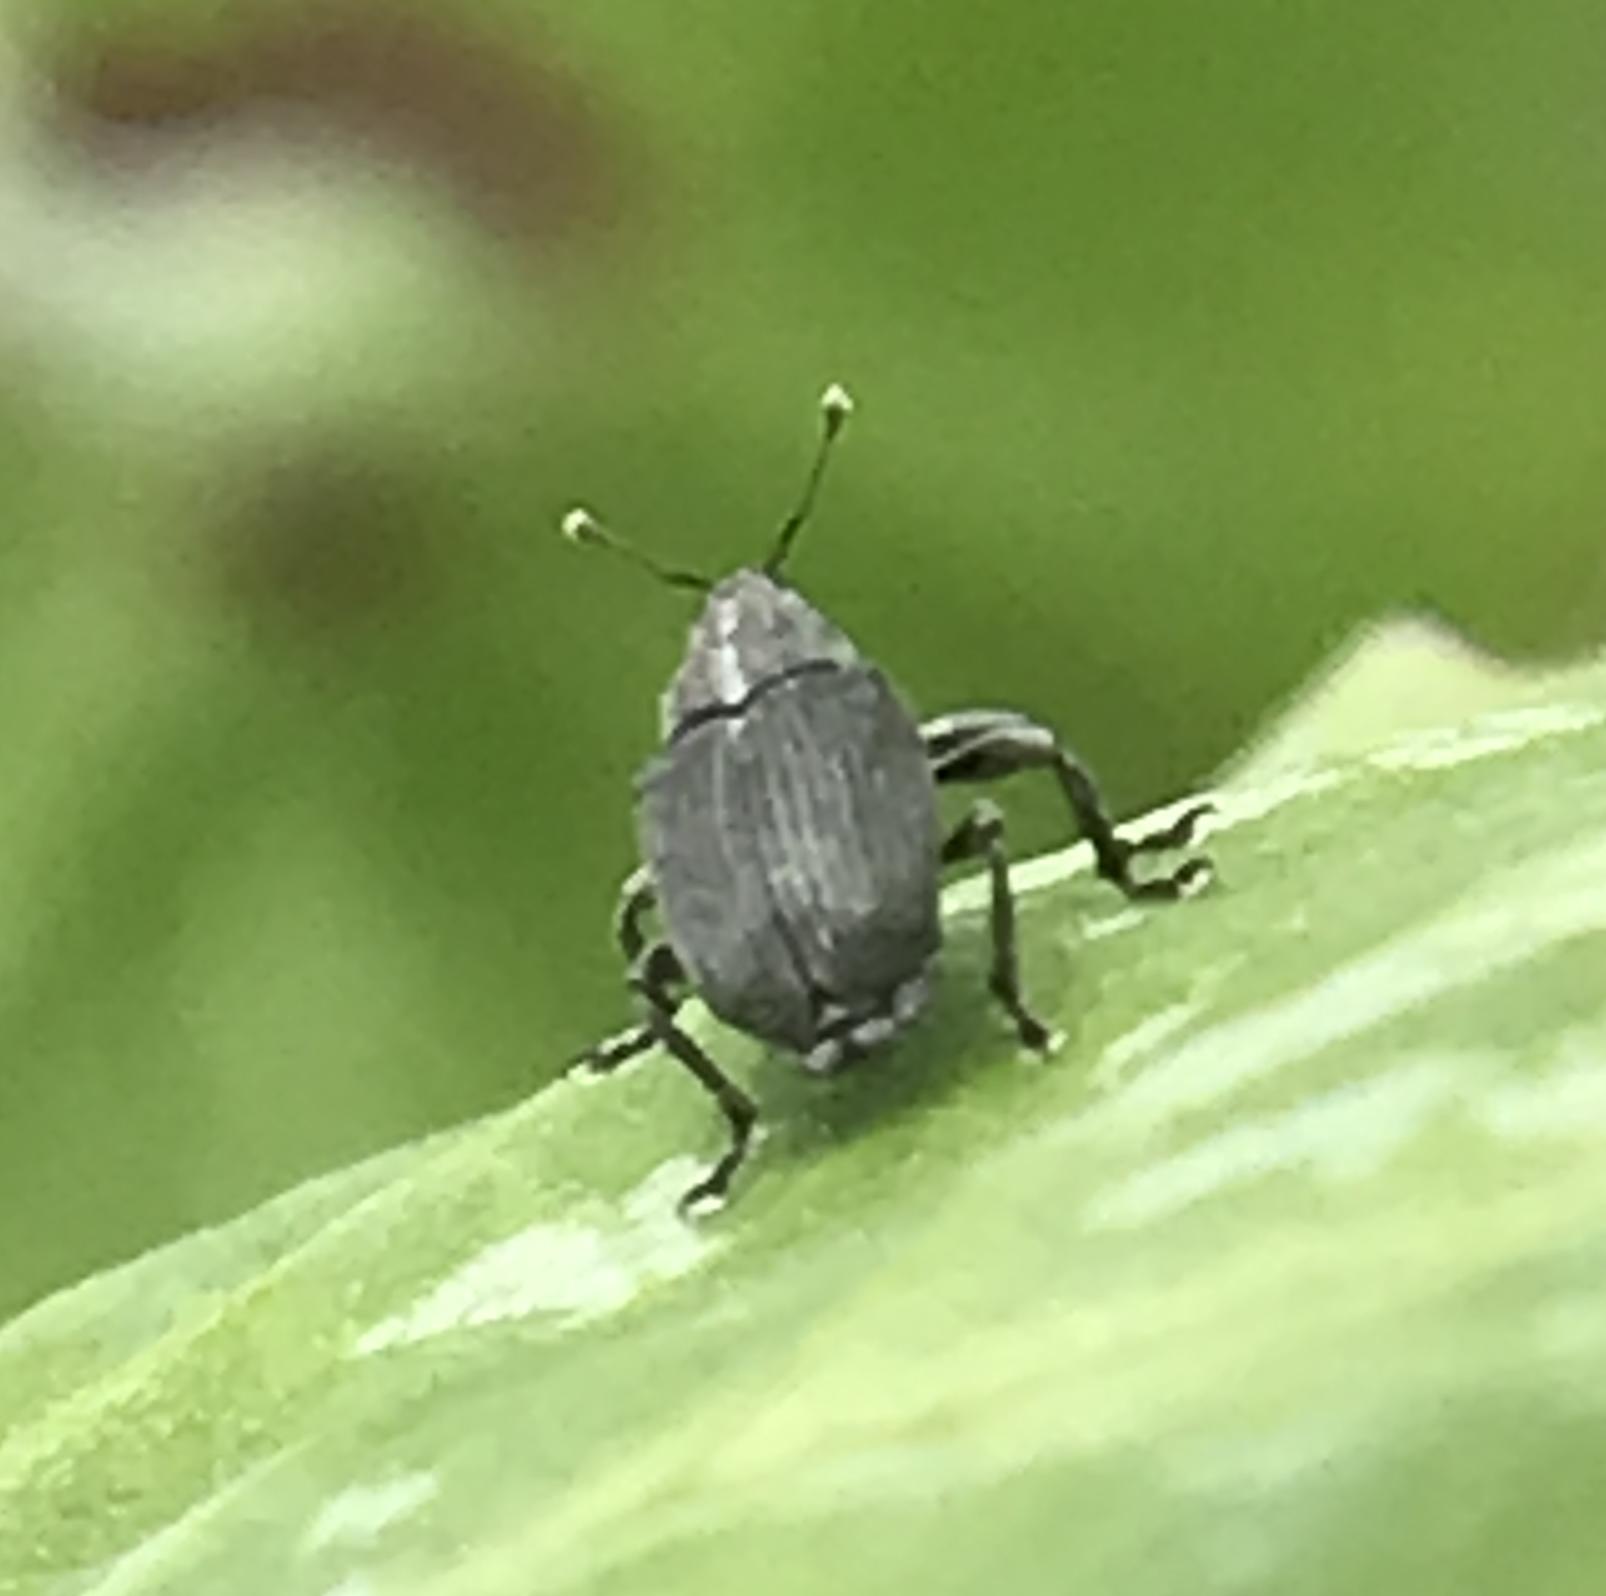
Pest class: Cabbage_seedpod_weevil